Ratha Yatra

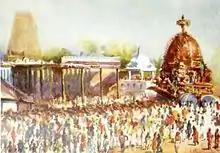
A 1914 painting of a "chariot festival" (Ratha Yatra) in Chennai

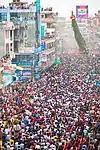
A Matsyendranath Ratha Yatra in Nepal

Dhamrai Jagannath Ratha is a chariot temple, a Roth, dedicated to the Hindu God Jagannath located in Dhamrai, Bangladesh. The annual Jagannath Ratha Yatra is a famous Hindu festival attracting thousands of people. The Ratha Yatra in Dhamrai is one of the most important events for the Hindu community of Bangladesh. The original historical Roth was burnt down by the Pakistan Army in 1971. The Roth has since been rebuilt with Indian assistance.